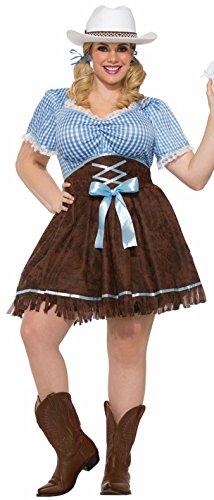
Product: Forum Women's Plus Size Cowgirl Costume
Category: Clothing, Shoes & Jewelry | Costumes & Accessories | Women | Costumes & Cosplay Apparel | Costumes
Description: A perfect party costume.
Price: $31.94